Battle of Vízakna

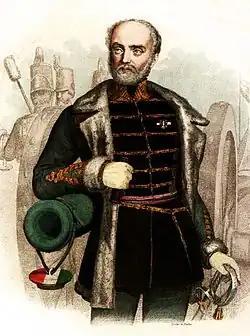
Józef Bem

With his characteristic steadfastness and speed, Bem cut the imperial front in two on 23 December near Dés, first driving Colonel Karl von Urban's border guard regiments into Bukovina and then turning south to win a decisive victory over Lieutenant General Anton Puchner, the main commander of the Austrian armies from Transylvania. In January 1849, the Honvéd Army liberated Székely Land, and then defeated Puchner, who was in an increasingly desperate situation, near Szőkefalva. The imperial commander-in-chief was forced back to his headquarters in Nagyszeben, but Bem tried unsuccessfully to take the city on 21 January in the First Battle of Nagyszeben. This was Bem's first defeat in Transylvania.